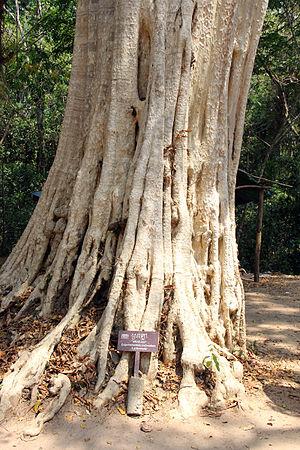
Lagerstroemia calyculata
Lagerstroemia est un genre de plantes de la famille des Lythraceae.